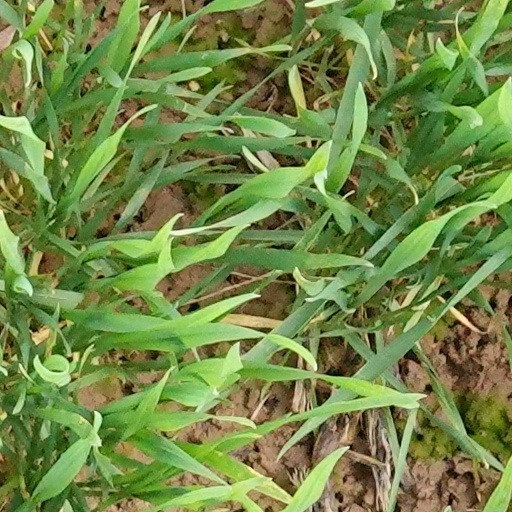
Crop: wheat